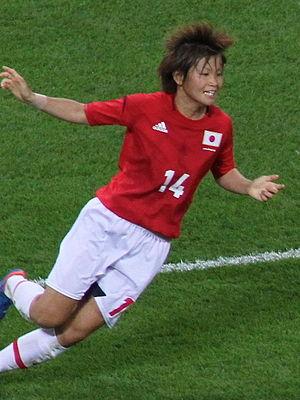
Asuna Tanaka, née le 23 avril 1988 dans la Préfecture d'Ōsaka, est une footballeuse internationale japonaise évoluant au poste de milieu de terrain et compte 23 sélections en équipe nationale du Japon.